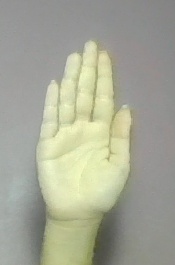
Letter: seen